Bombay Dreams

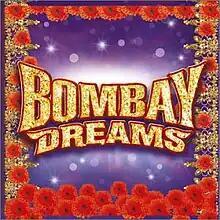
The CD Cover for the 2002 Original London Cast Recording

Bombay Dreams is a Bollywood-themed musical, with music by A. R. Rahman, lyrics by Don Black and the book by Meera Syal and Thomas Meehan, originally produced by Andrew Lloyd Webber. The London production opened in 2002 and ran for two years. The musical was later produced on Broadway in 2004.